Gustave Boulanger

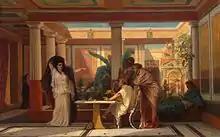
"Répétition théâtrale dans la maison d’un poète romain", 1855, Hermitage Museum

In 1855, Prince Napoléon, cousin of Napoleon III, decided to build a palace inspired by the villas of Pompeii, in particular by the Villa of Diomedes. The palace had rooms around an atrium open to the sky with a shallow pool below. Busts of the Bonaparte family surrounded the atrium, with a white marble statue of Napoleon I presiding in the guise of a deified Caesar. Gérôme took part in the project by making three paintings that he considered "perhaps the most beautiful things he ever signed."